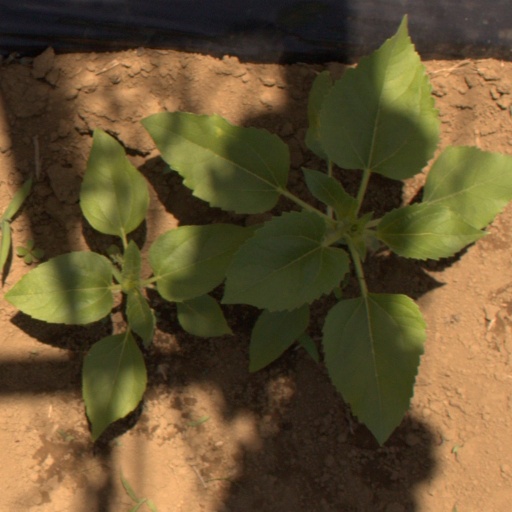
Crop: Jerusalem artichoke